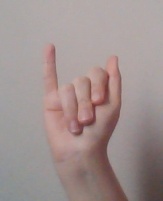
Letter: meem